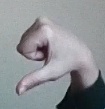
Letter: waw